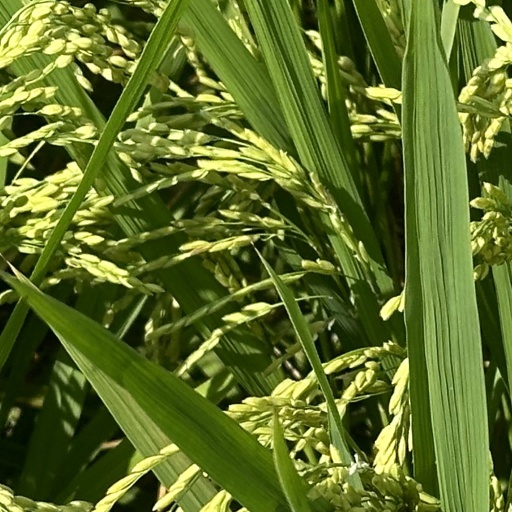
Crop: rice